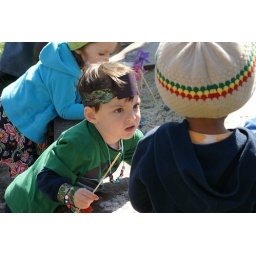
playing in the sand box before the Egg Hunt in Durham Central Park (Durham, NC 2009)